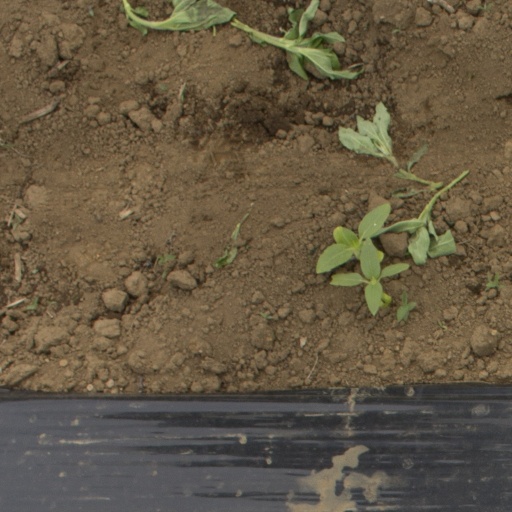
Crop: Jerusalem artichoke